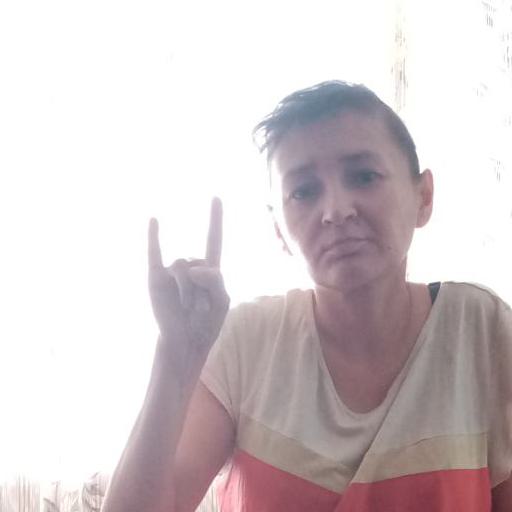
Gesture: rock